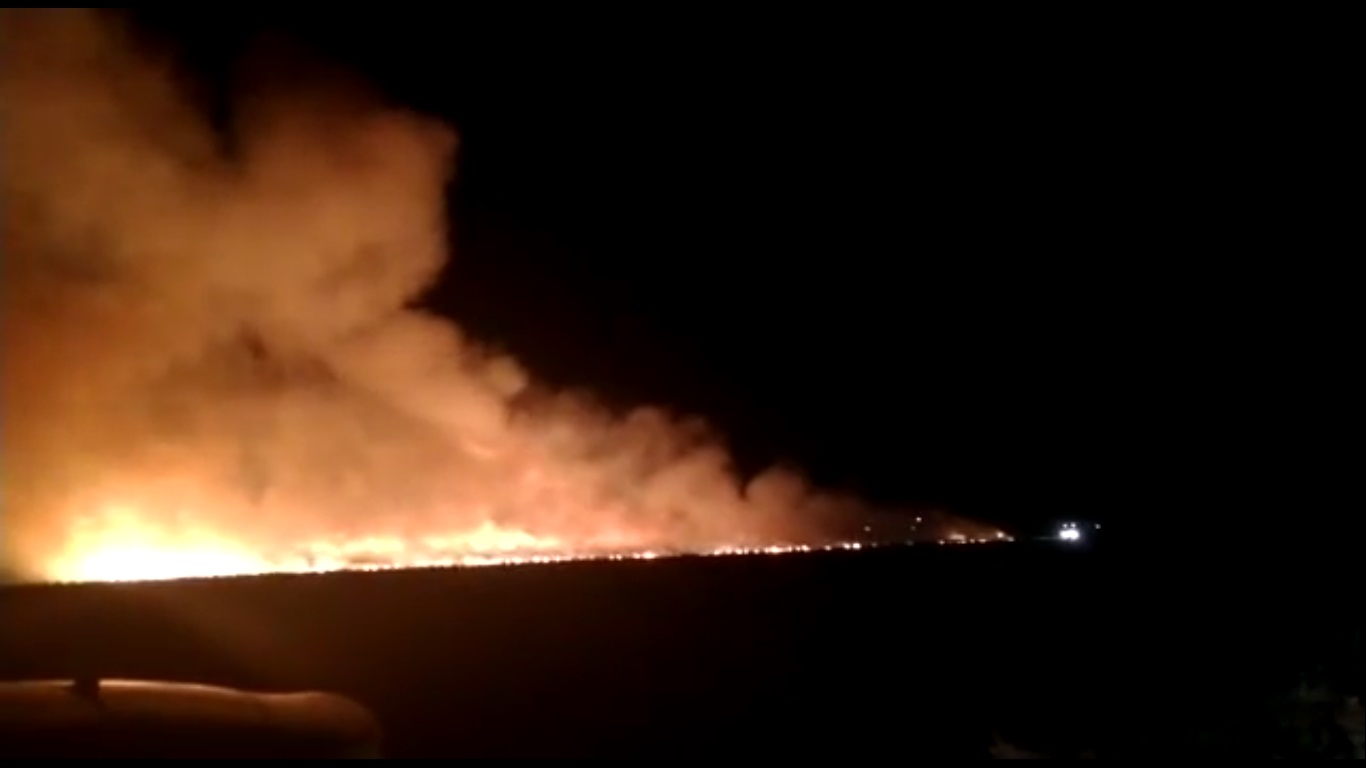
Fire: yes
Smoke: yes